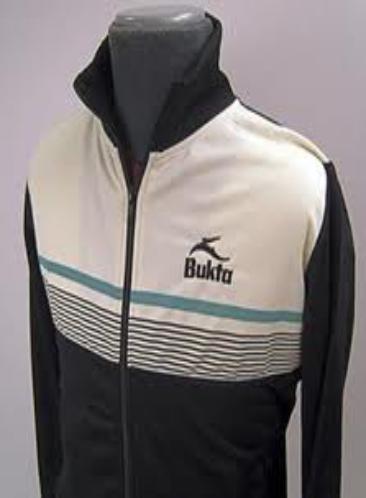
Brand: bukta
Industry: Clothes